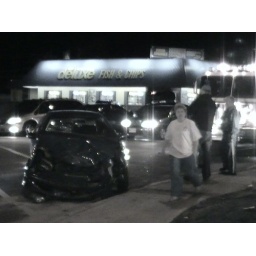
car accident by Deluxe on Mountain road